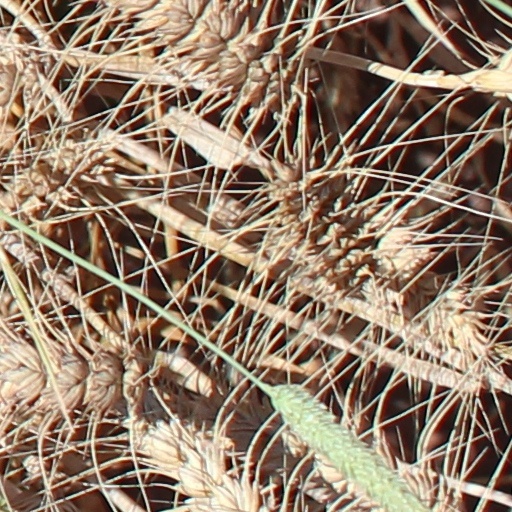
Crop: wheat